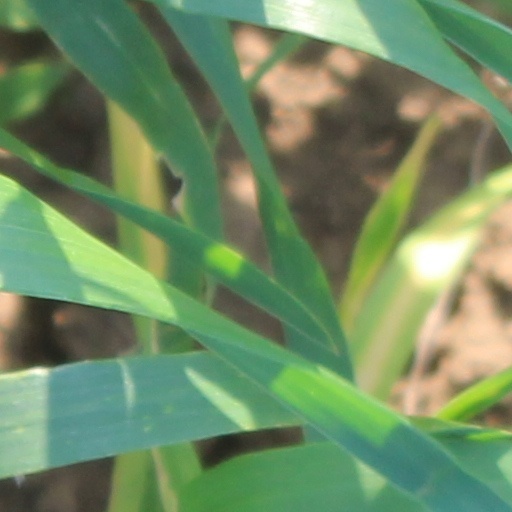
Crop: wheat